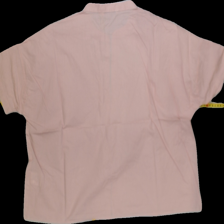
View: back
Type: Shirt
Category: Ladies
Brand: Lager 157
Colors: Pink
Material: 100%cotton
Pattern: Plain
Cut: Regular, C-collar
Size: M
Season: All
Trend: No trend
Stains: No
Price range: 50-100
Recommended usage: Reuse